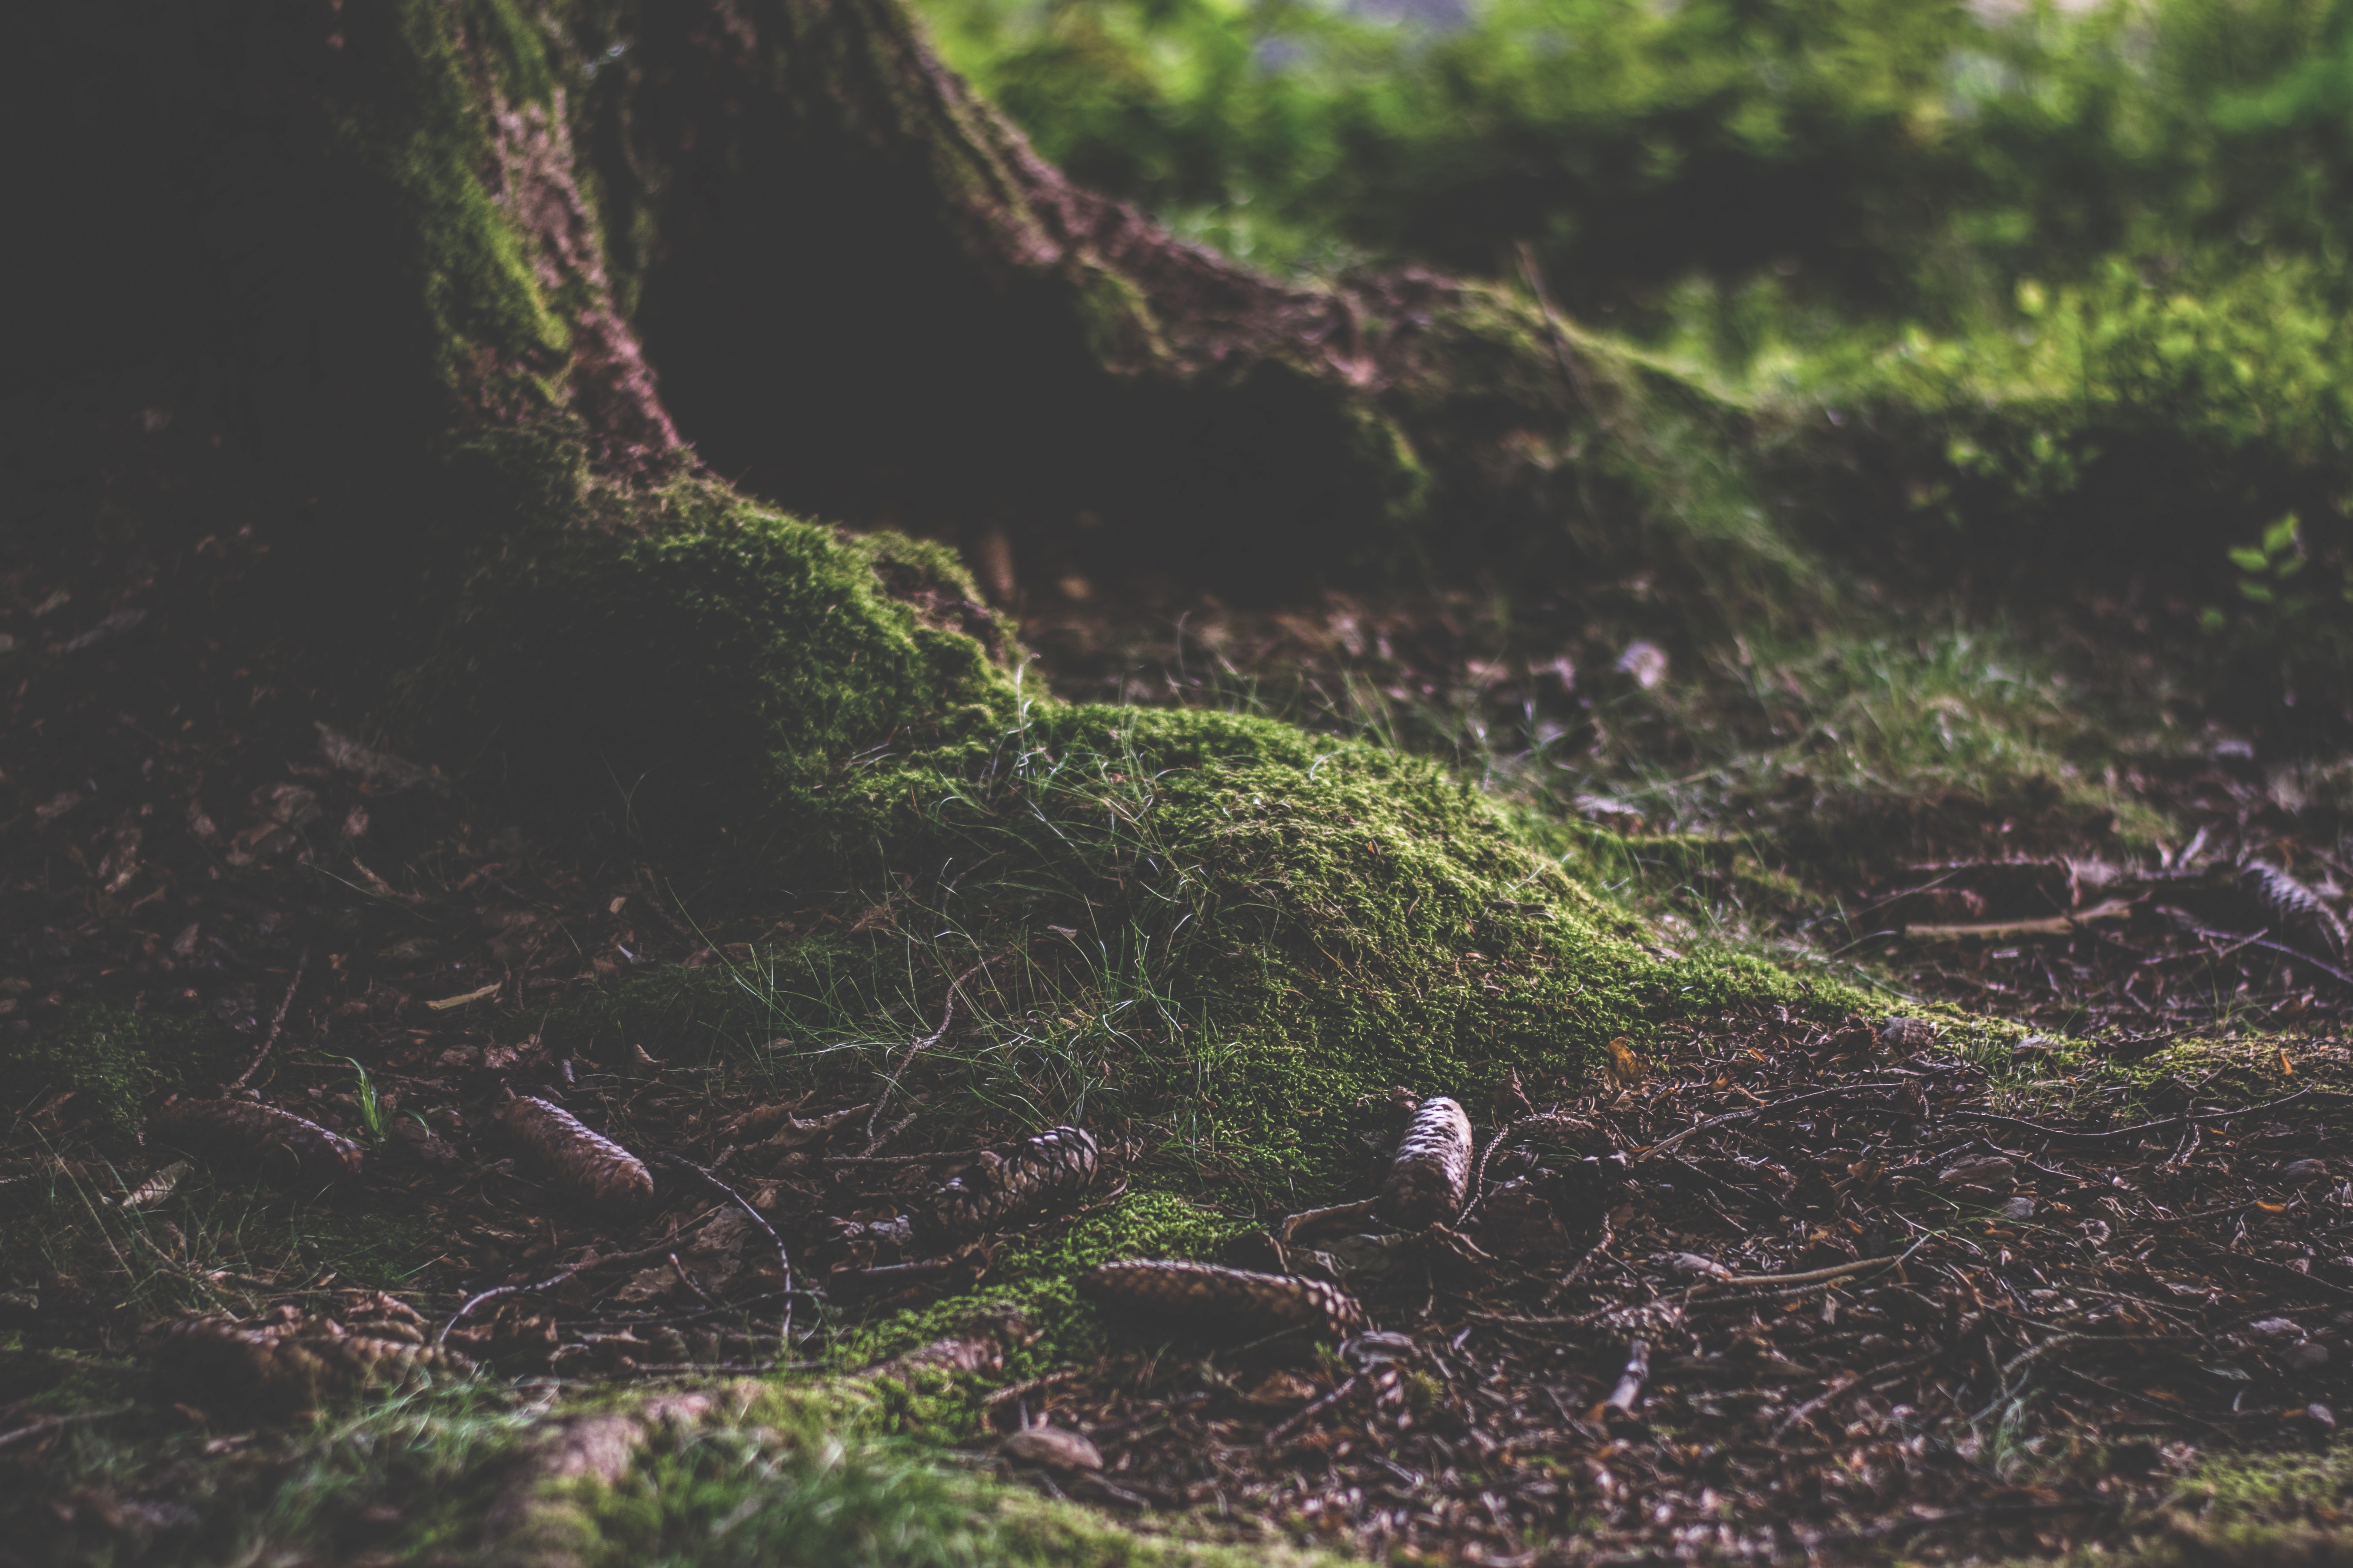
tree, nature, forest, wilderness, bird, leaf, moss, wildlife, green, jungle, fauna, root, forest floor, rainforest, habitat, humus, pine cones, natural environment